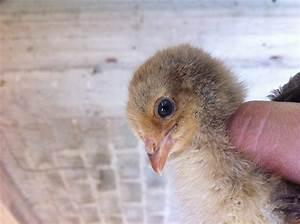
chicken